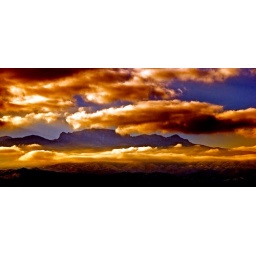
low clouds over the mountains of nevada